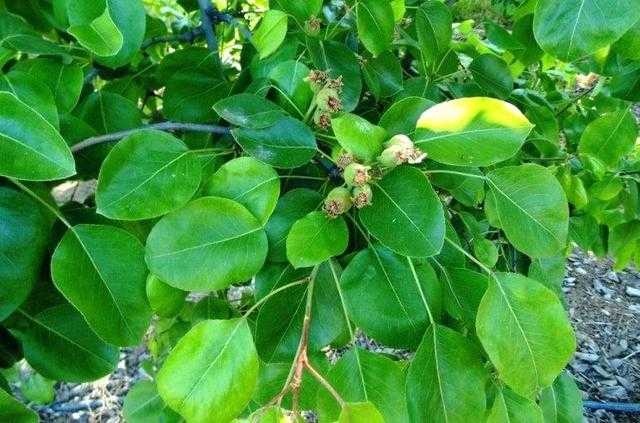
Label: Pear